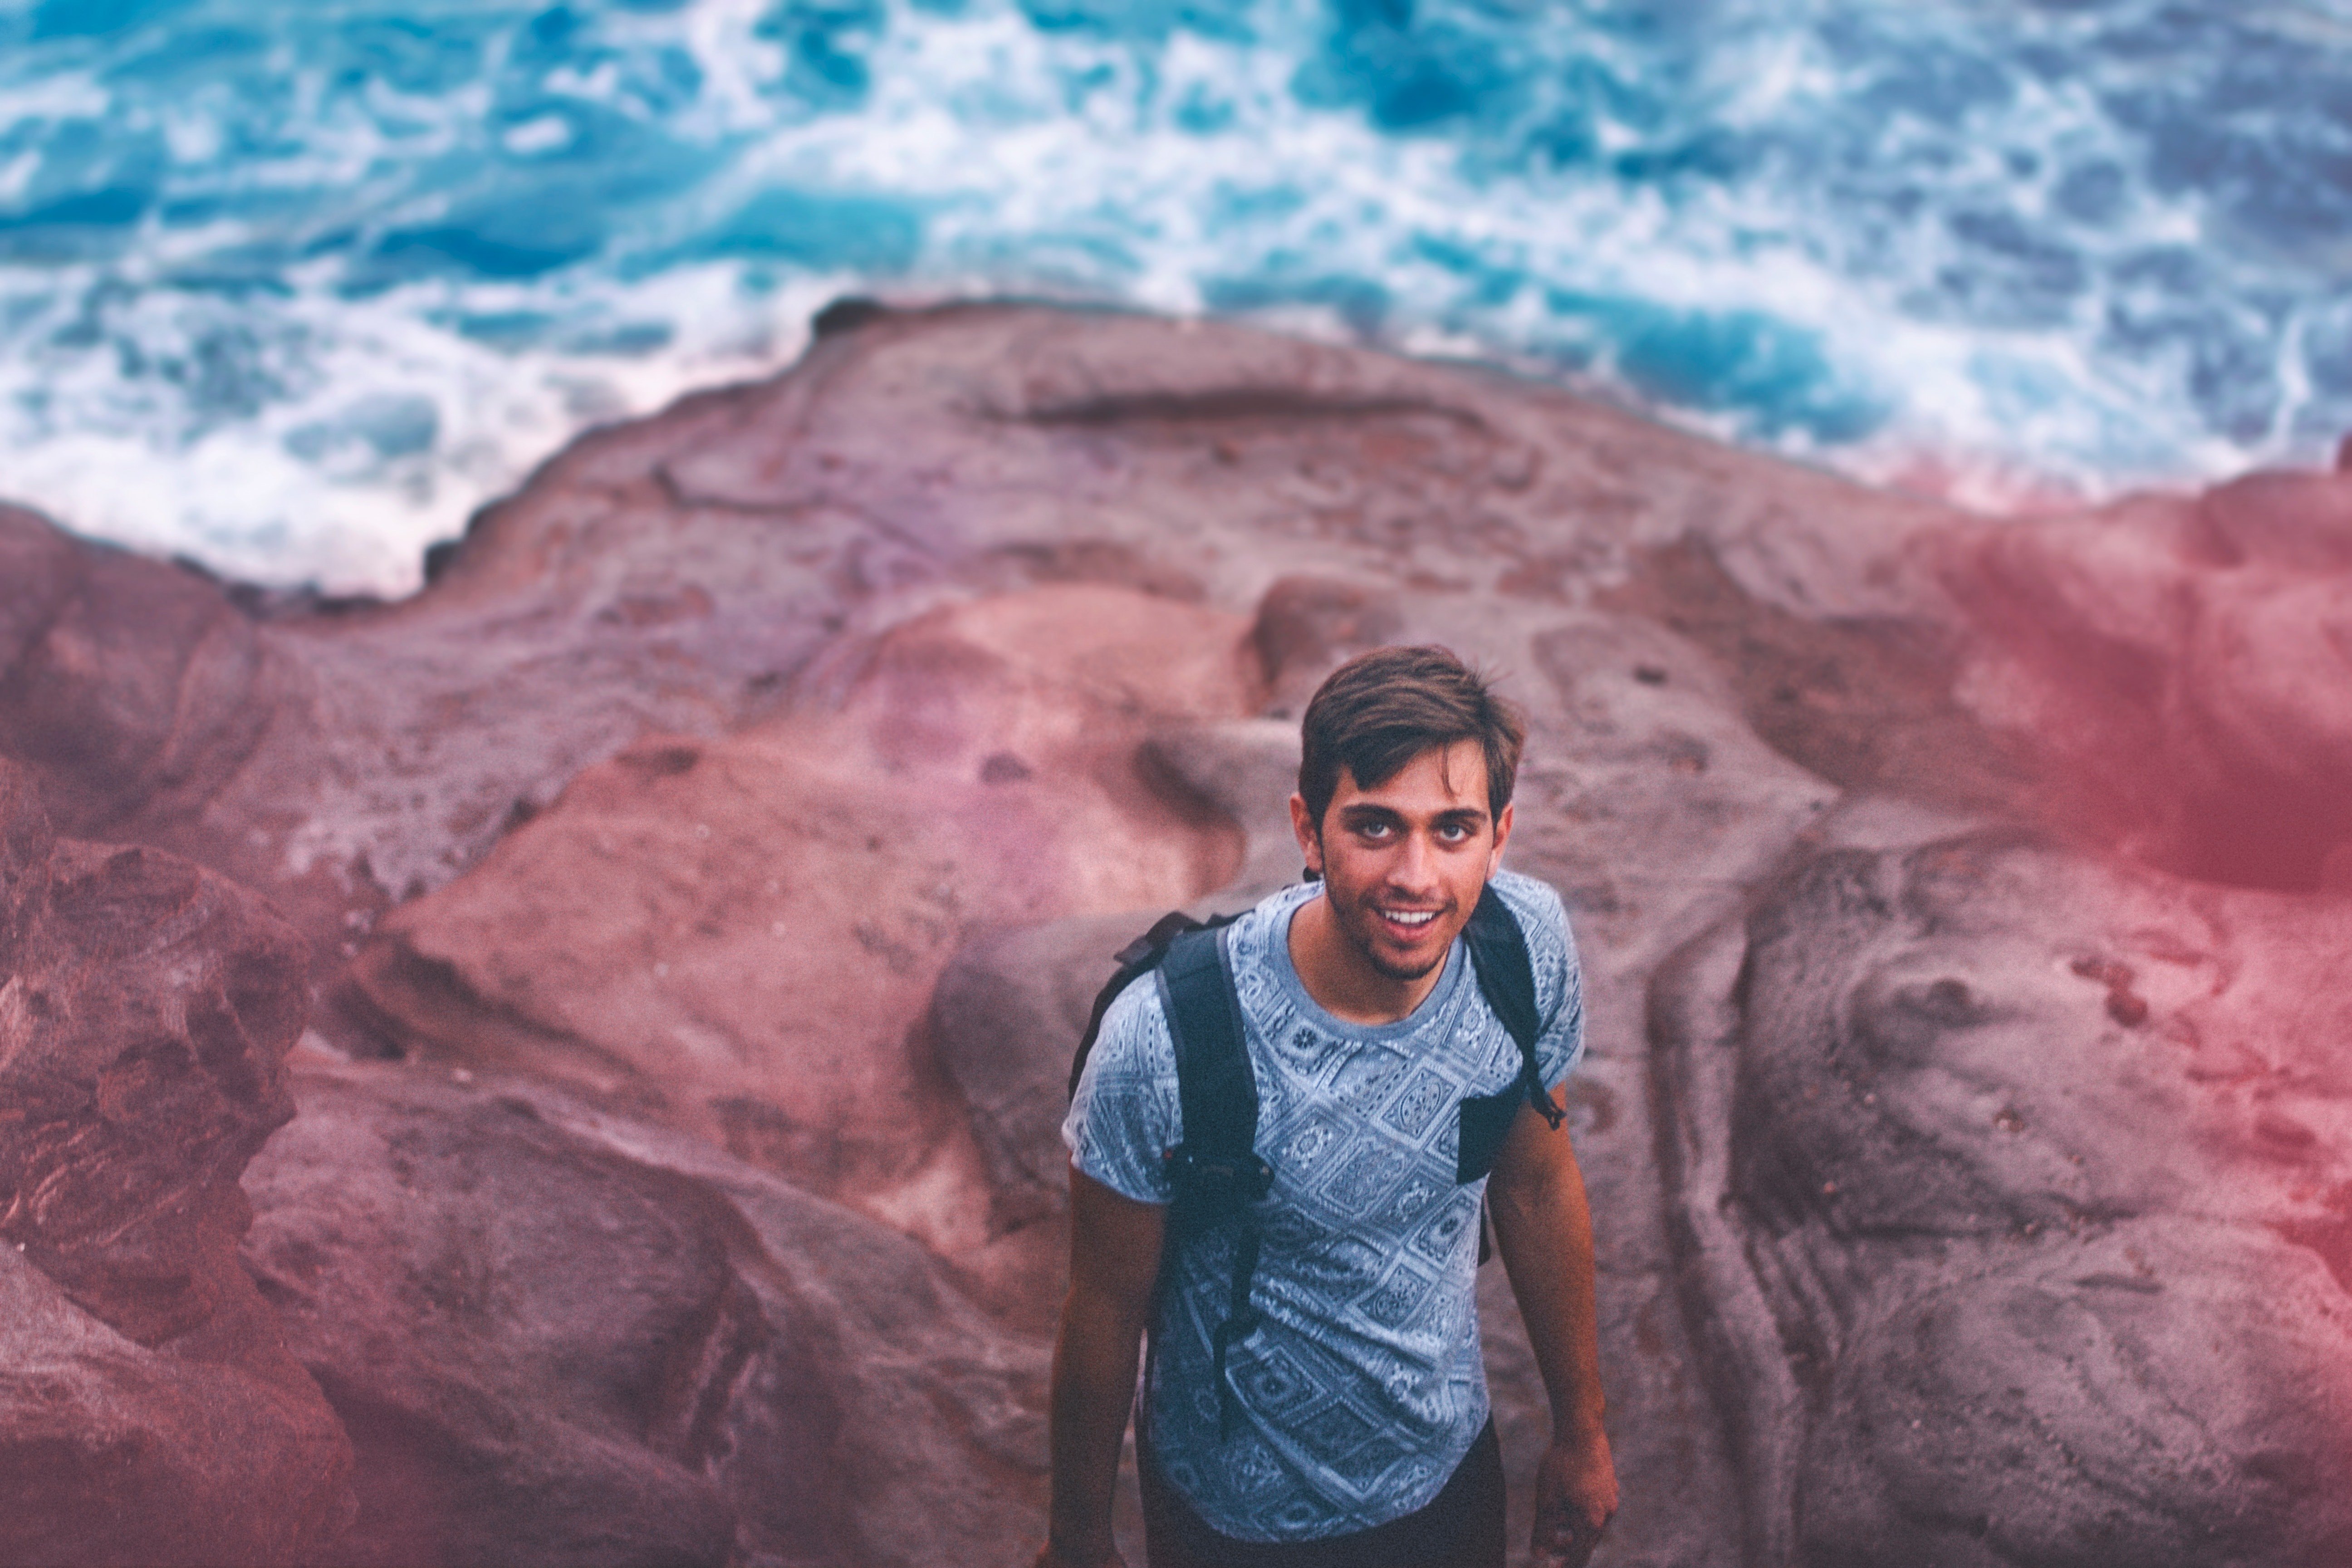
photograph, blue, people, sky, vacation, rock, sea, fun, travel, wave, photography, tourism, cloud, ocean, happy, smile, world, leisure, glasses, coast, mountain